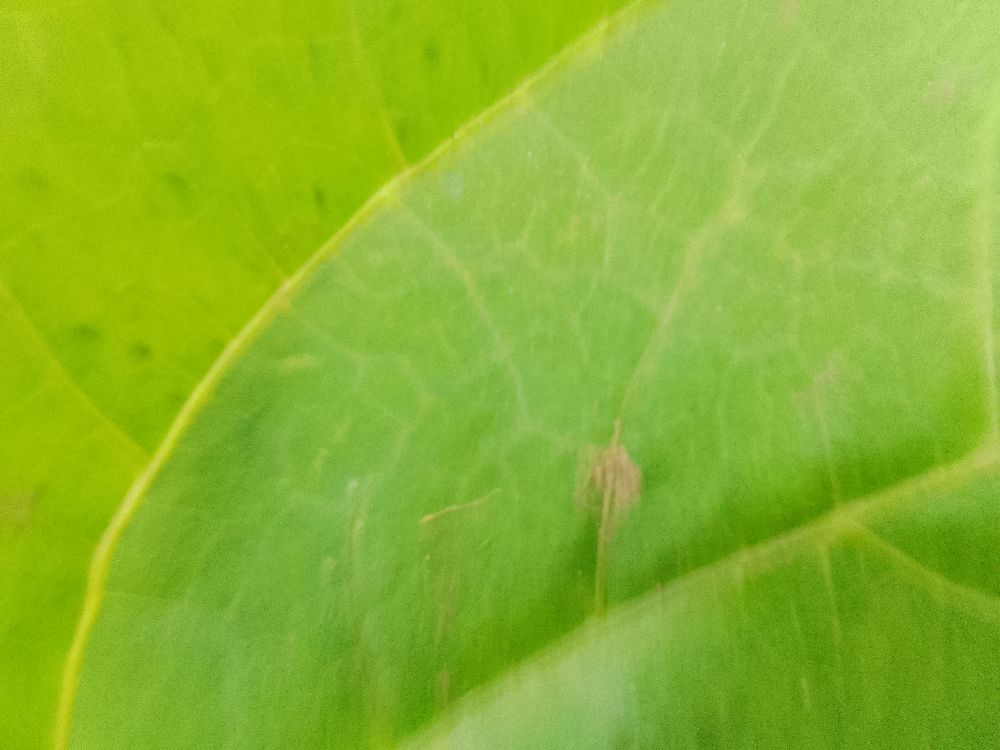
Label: healthy